Wolf Dog

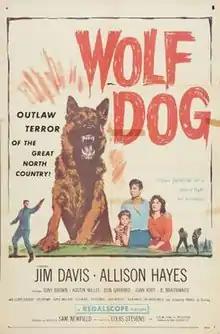
Film poster

Wolf Dog, also known as A Boy and His Dog, is a 1958 Western film directed and produced by Sam Newfield and Regal Films. The film stars Jim Davis and Allison Hayes.